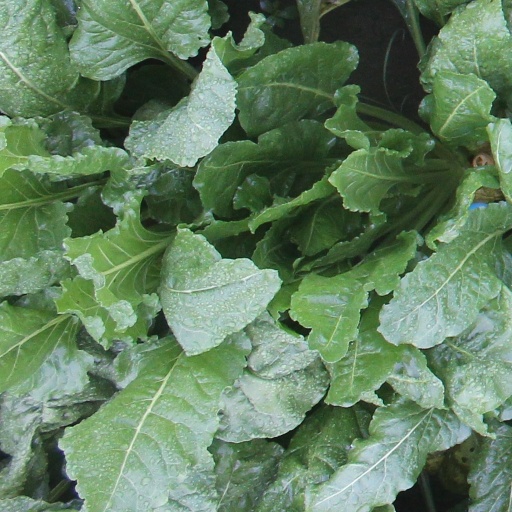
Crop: sugar beet